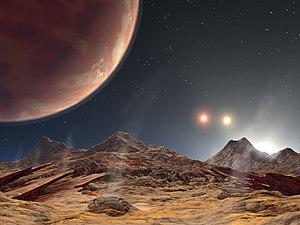
L'habitabilité d'une planète est la mesure de la capacité d'un corps astronomique à développer et accueillir la vie. Cette notion peut donc être notamment utilisée à la fois pour les planètes et leurs satellites naturels.
Le paradoxe de Fermi est le nom donné à une série de questions que s'est posées le physicien italien Enrico Fermi en 1950, alors qu'il débattait avec des amis de la possibilité d'une vie et d'une visite extraterrestre.
HD 188753 Ab est la première exoplanète qui aurait été découverte dans un système à trois étoiles, HD 188753.
Une exoplanète, ou planète extrasolaire, est une planète située en dehors du Système solaire.
Une micronation, terme transcrit de l'anglais, ou cryptarchie, est une entité créée, au départ, par un petit nombre de personnes, qui prétend au statut de nation indépendante ou qui en présente des caractéristiques, mais n'est en aucune façon reconnue comme telle par les nations officielles ou par les organismes transnationaux. Le terme micronation, apparu dans les années 1990, a été probablement inventé par Robert Ben Madison, le créateur de Talossa.